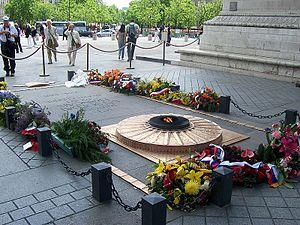
Le dépôt de gerbe à la femme du Soldat inconnu désigne une des premières actions médiatiques du Mouvement de libération des femmes le 26 août 1970 à Paris en France. Elle consistait à déposer des fleurs en hommage à la femme du Soldat inconnu sur la tombe de ce dernier. Cette action était réalisée par neuf femmes, dont Cathy Bernheim, Christine Delphy, Monique Wittig, Christiane Rochefort et l’Américaine Namascar Shaktini. Elles ont été arrêtées par la police dès l'approche de l'Arc de triomphe.